National Register of Historic Places listings in Buena Vista, Virginia

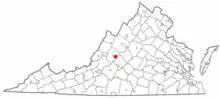
Location of Buena Vista in Virginia

This is intended to be a complete list of the properties and districts on the National Register of Historic Places in the independent city of Buena Vista, Virginia, United States. The locations of National Register properties and districts for which the latitude and longitude coordinates are included below, may be seen in a Google map.